Hussein of Jordan

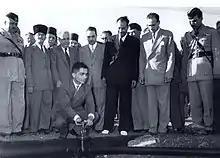
Hussein inaugurating the East Ghor Canal in 1961

Egypt and Syria launched the Yom Kippur War against Israel in the Sinai and in the Golan Heights on 6 October 1973 without Hussein's knowledge. Between 10 September and 6 October, Hussein secretly met with Israeli prime minister Golda Meir in Tel Aviv on 25 September. Israeli leaks of the meeting led to rumors in the Arab World that Hussein had tipped off Meir about Arab intentions. Hussein only discussed with Meir what both already knew, that the Syrian army was on alert. On 13 October Jordan joined the war and sent the 40thbrigade to assist the Syrians in the Golan Heights. Some see it as ironic that it was the same brigade that had been sent to deter the Syrian invasion during Black September in 1970. Subsequent peace talks with Israel collapsed; while Jordan wanted a complete Israeli withdrawal from the West Bank, Israel preferred to retain control but with Jordanian administration.